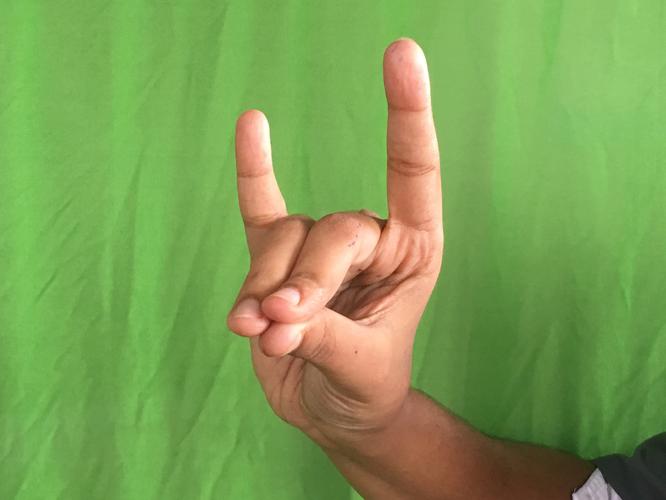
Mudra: Simhamukham
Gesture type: single_hand